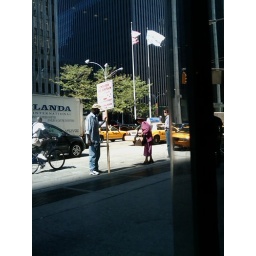
Man holding sign saying 'Psychic Readings' and lady in pink